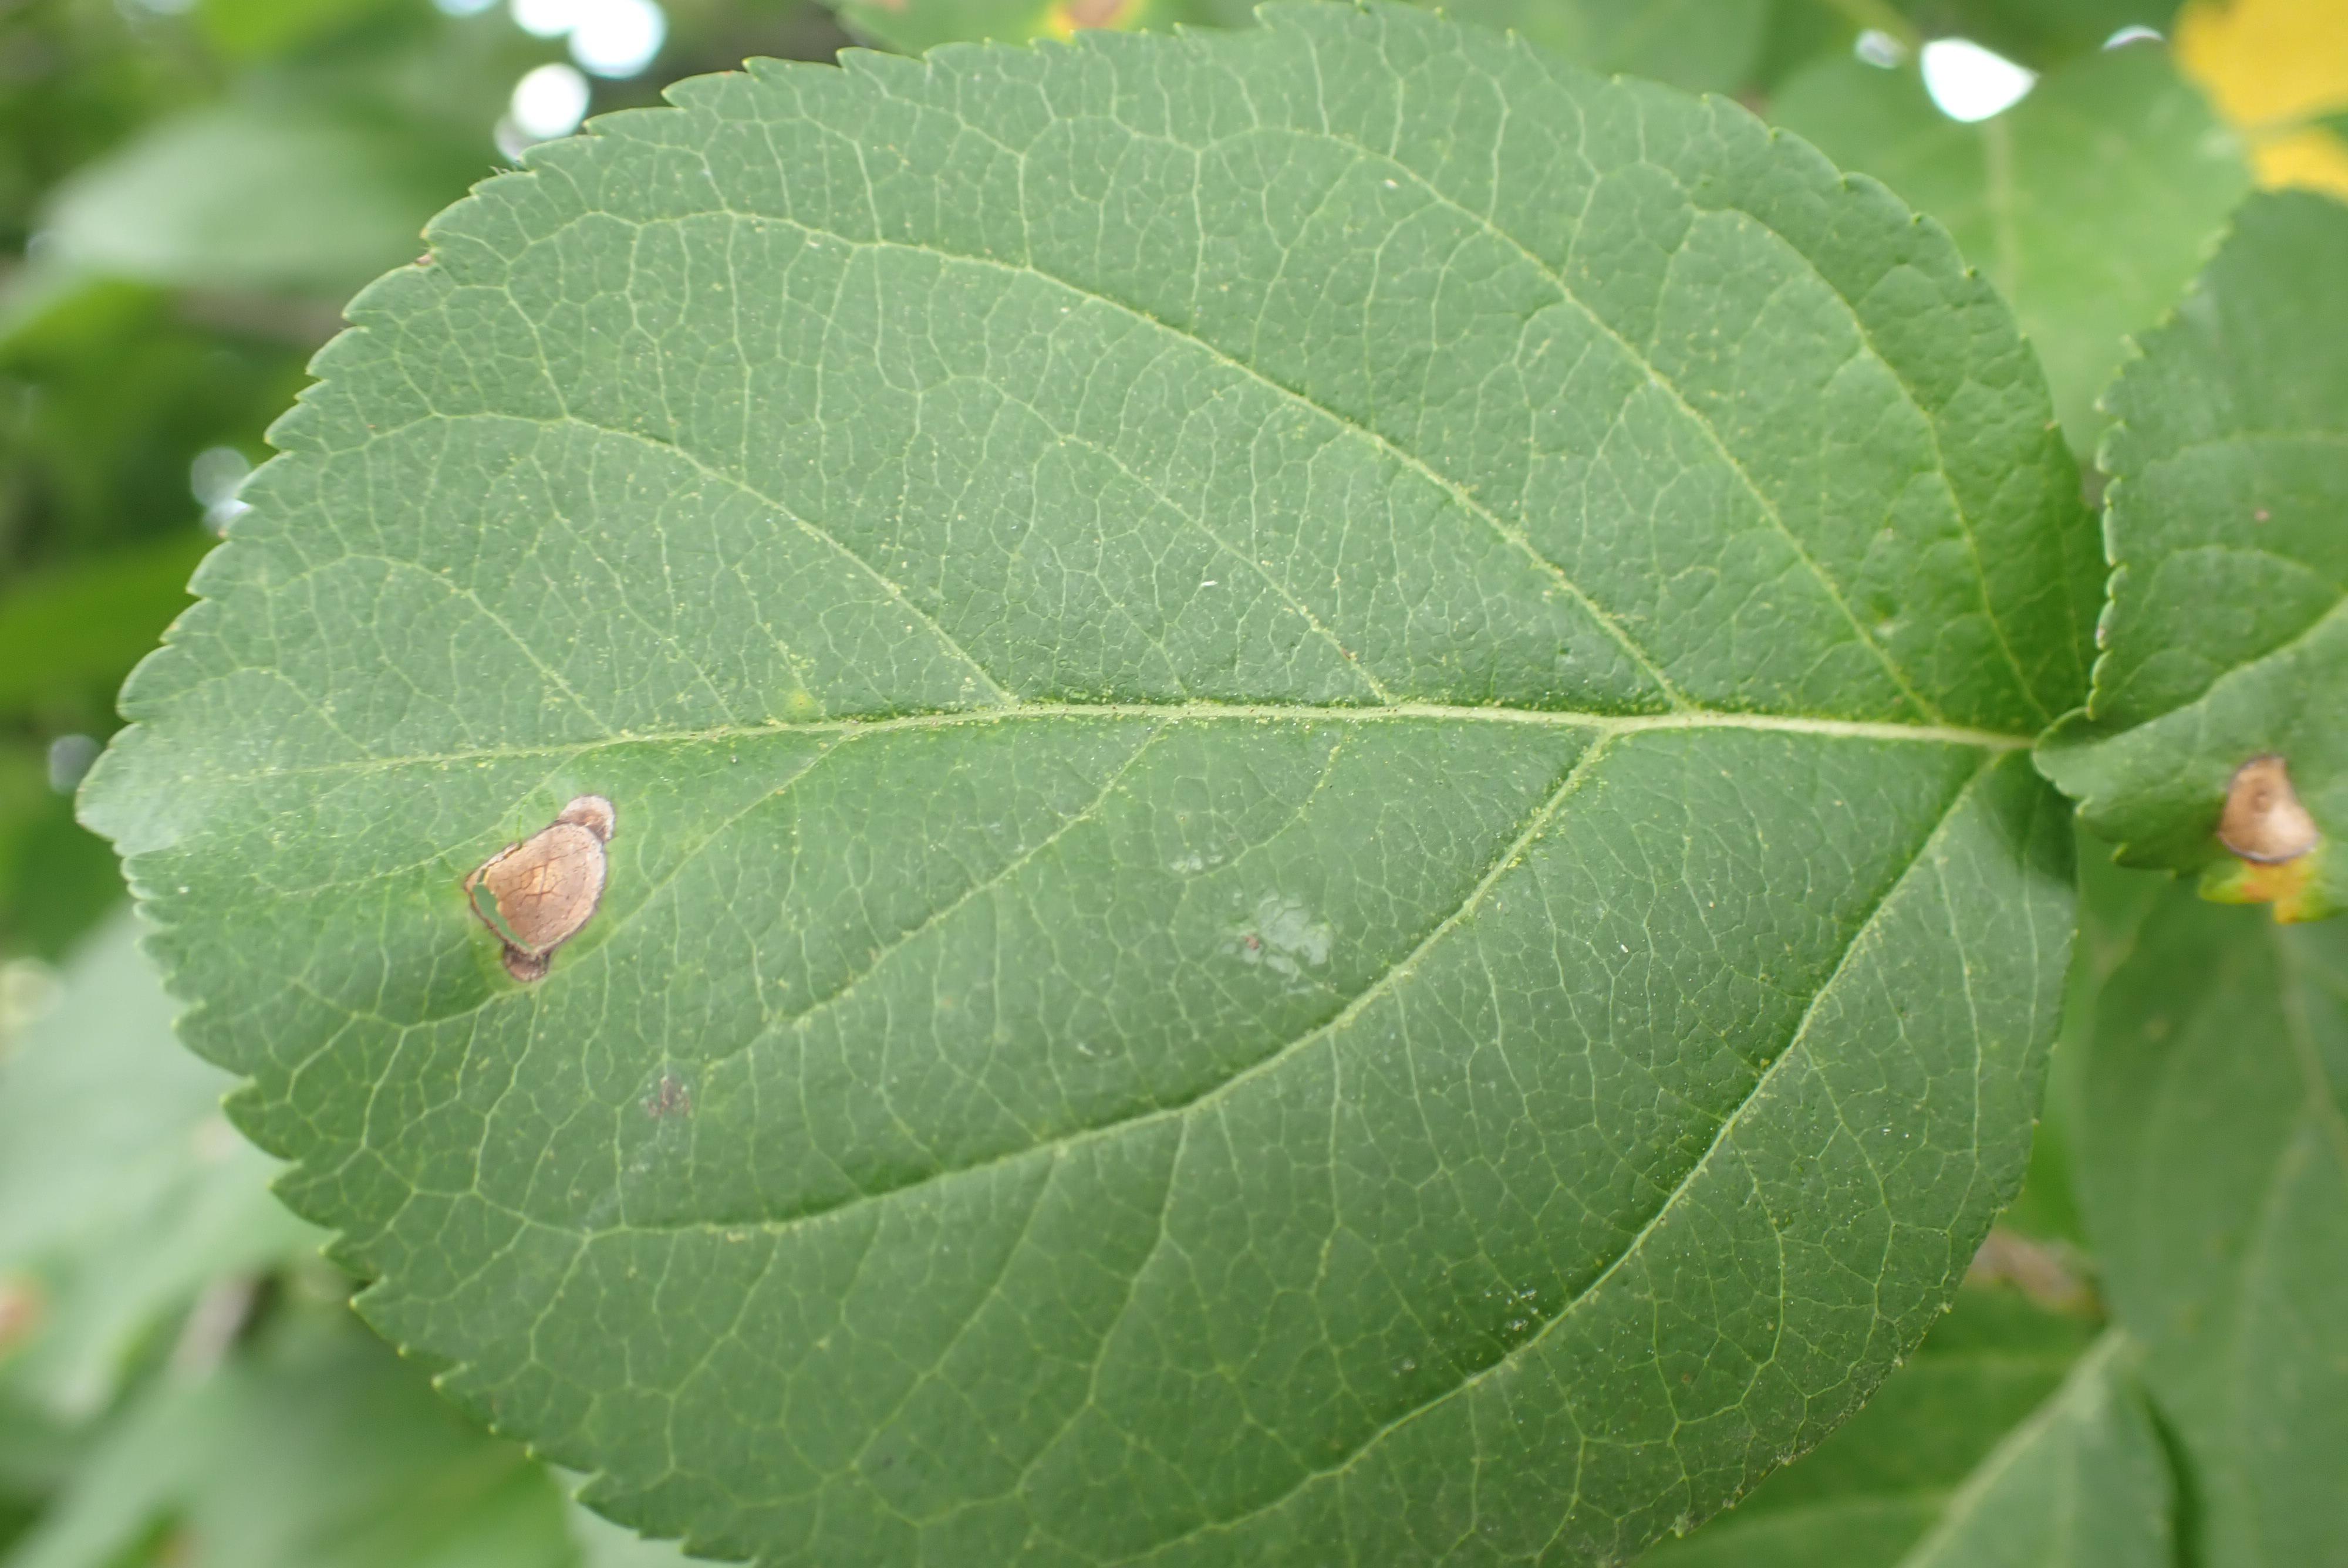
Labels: frog_eye_leaf_spot